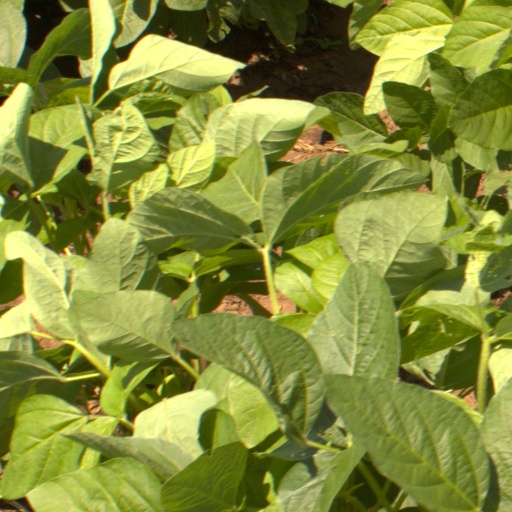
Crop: soybean